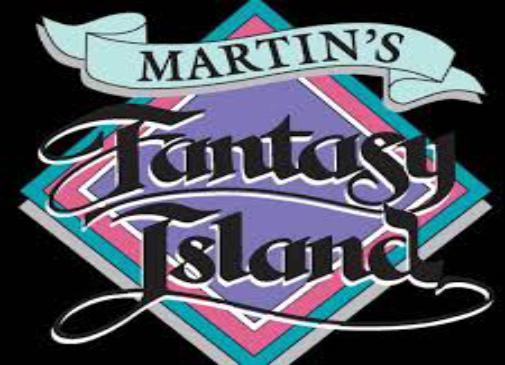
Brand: Island Fantasy
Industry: Others